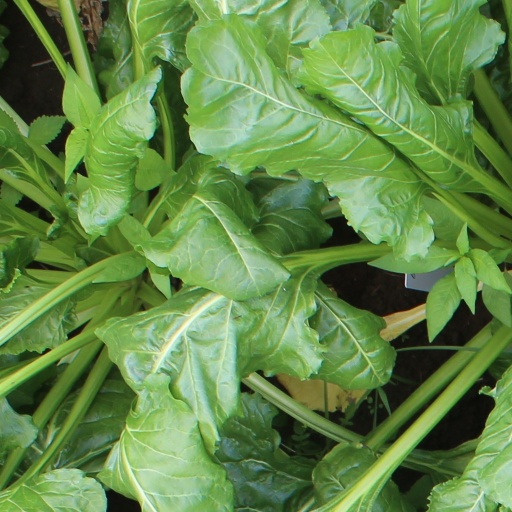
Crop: sugar beet